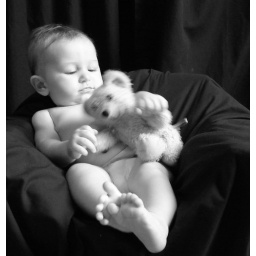
Elijah in black &amp;amp; white right before he decided his bear tastes good.